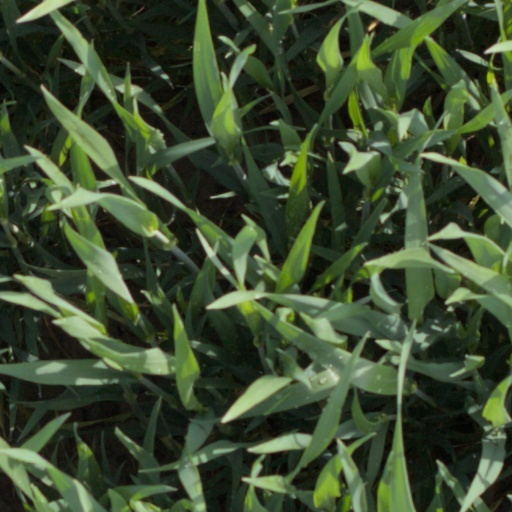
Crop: wheat